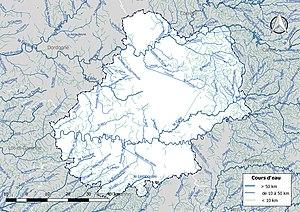
Réseau hydrographique du département du Lot (France).
La liste des cours d'eau du Lot présente les principaux cours d'eau traversant pour tout ou partie le territoire du département français du Lot dans la région Occitanie. Plus de 1 000 cours d'eau sont recensés en 2014 dans le référentiel national BD Carthage sur le territoire départemental, dont 57 cours d'eau naturels et un canal de longueur supérieure à 10 km.
Le réseau hydrographique du Lot est l'ensemble des éléments naturels ou artificiels, drainant le territoire du département du Lot. Il regroupe ainsi des cours d'eau ou canaux situés entièrement ou partiellement dans le Lot.